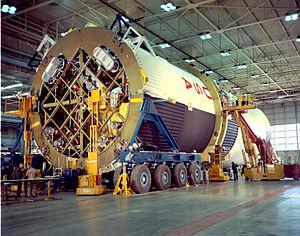
Saturn V est un lanceur spatial géant développé dans les années 1960 par l'agence spatiale américaine, la NASA, pour le programme lunaire Apollo. Utilisé entre 1967 et 1973, il a placé en orbite terrestre, sans aucun échec, les vaisseaux qui ont déposé les astronautes américains sur le sol lunaire. Cette énorme fusée d'un peu plus de 3 000 tonnes, est capable de placer jusqu'à 140 tonnes en orbite basse terrestre pour les dernières missions Apollo. Elle est développée dans le contexte de la course à l’espace opposant Américains et Soviétiques dans les années 1960. Ces circonstances permettent aux États-Unis de mobiliser des moyens financiers et humains exceptionnels pour permettre sa mise au point. La fin prématurée du programme Apollo et les restrictions budgétaires entraînent l'arrêt de la chaîne de fabrication de ce lanceur particulièrement couteux. Après un dernier vol pour mettre en orbite la station spatiale Skylab, la NASA décide de développer un lanceur réutilisable, la navette spatiale américaine, en espérant abaisser sensiblement les coûts très élevés de mise en orbite.